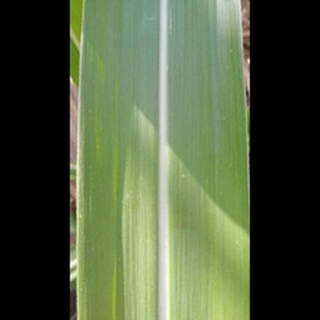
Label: healthy_sugarcane